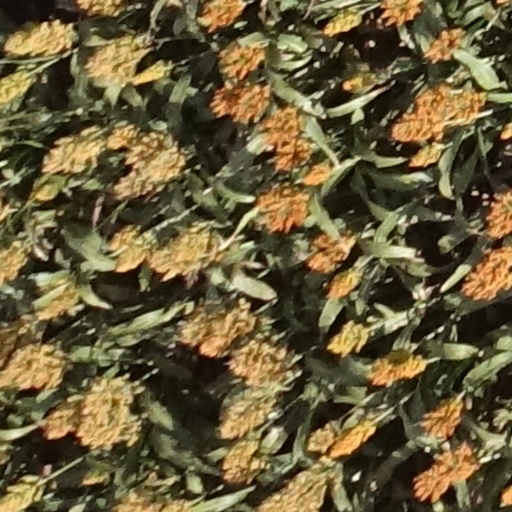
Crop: sorghum